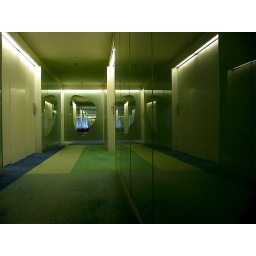
Anonymous Hotel Corridor reflected in glass doors